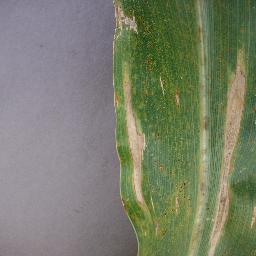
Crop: corn
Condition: (maize)_northern_blight